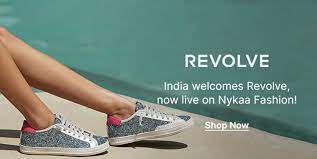
Label: Sneaker